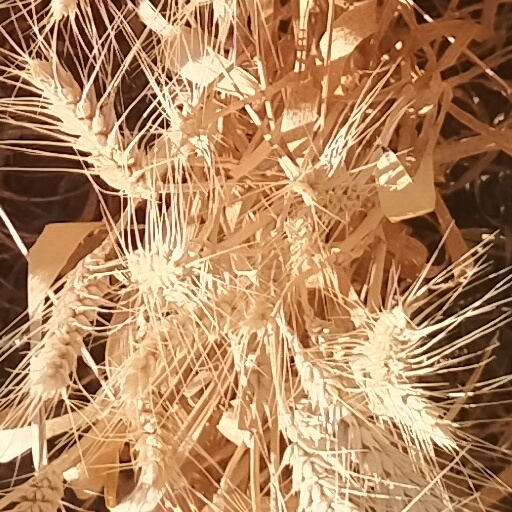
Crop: wheat